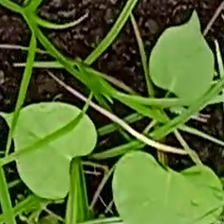
Weed species: Obscure_morning _glory(Ipomoea obscura)